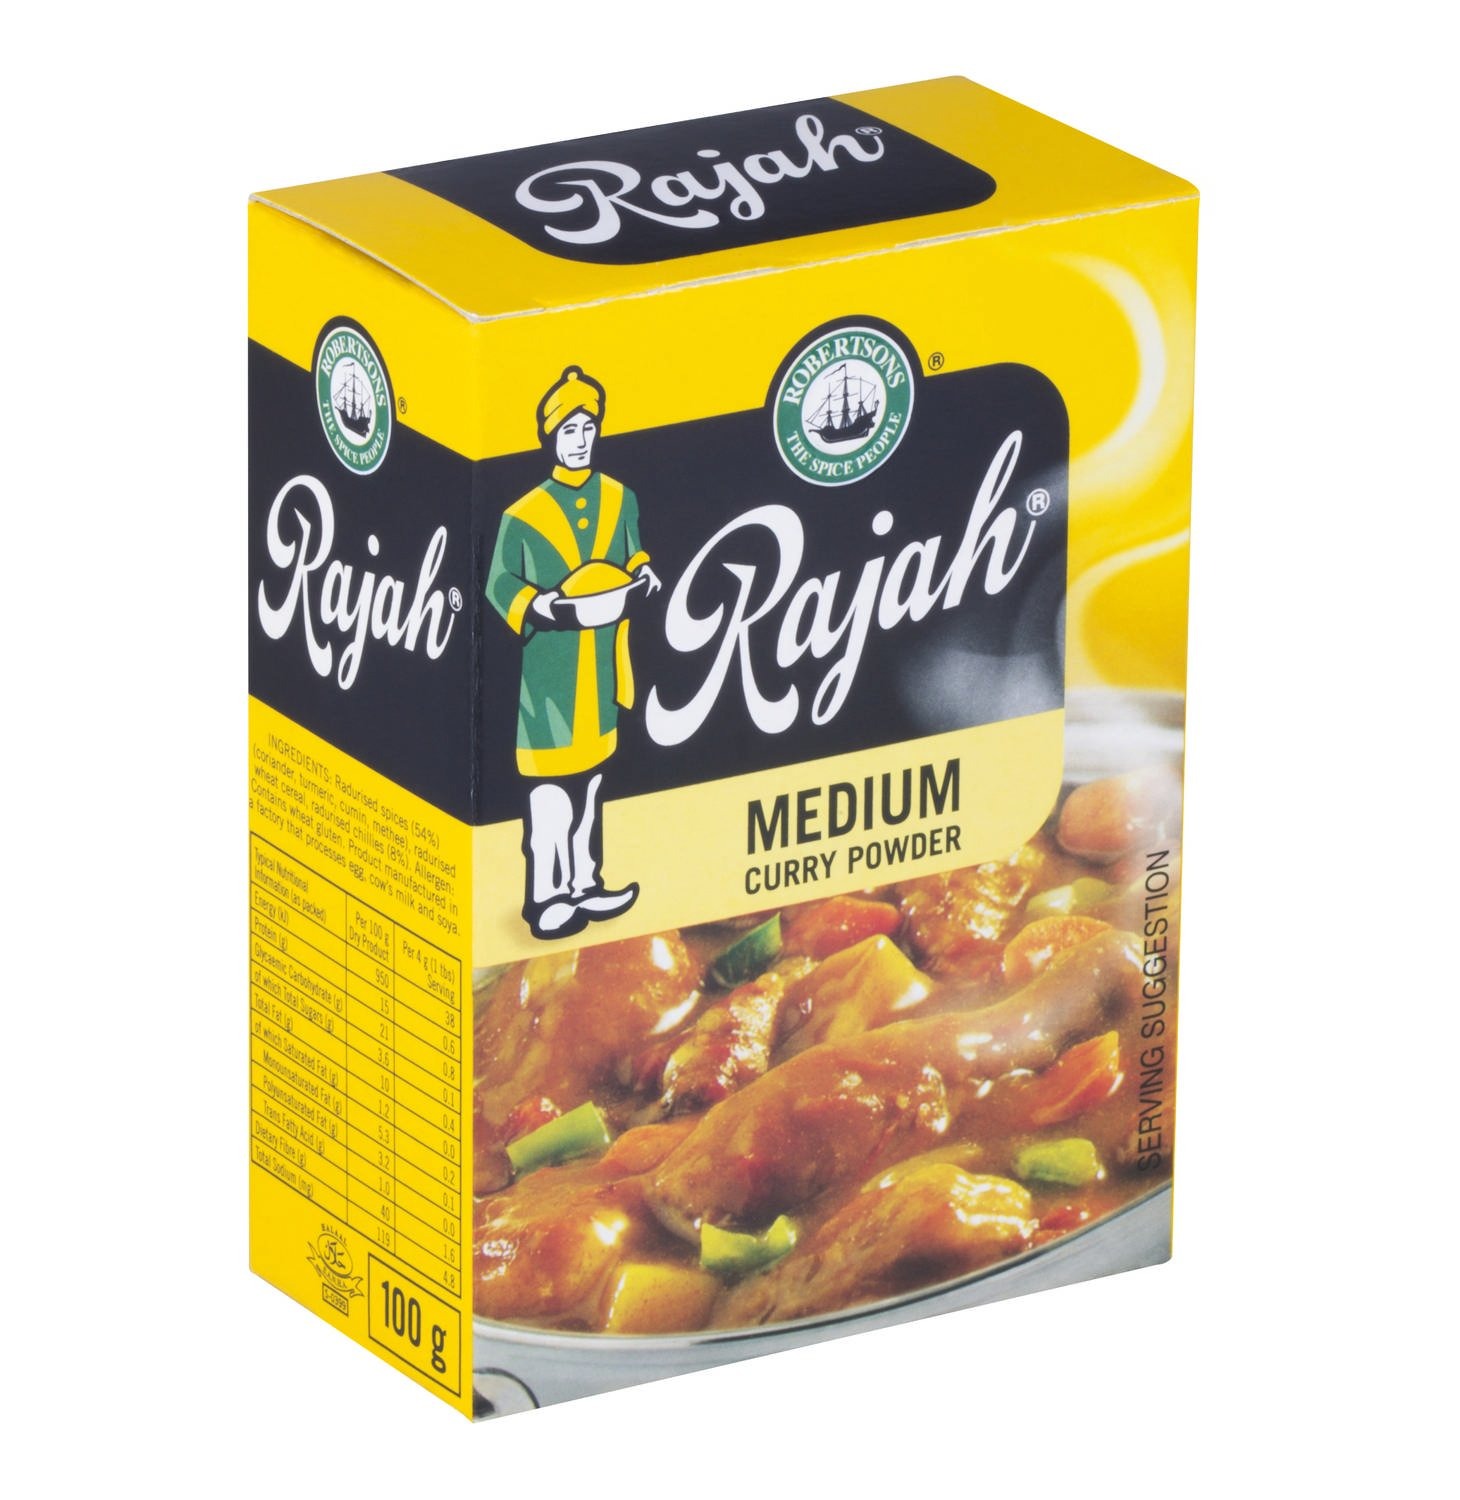
Item Name: Rajah Medium Curry Powder 3,53oz, 100g
Bullet Point 1: A mild curry blended from the finest spices
Bullet Point 2: 2 x 100g value
Bullet Point 3: Traditional South African curry powder
Bullet Point 4: Imported from South Africa
Product Description: Rajah curry powder makes the finest curries
Value: 200.0
Unit: gram

Price: 10.99